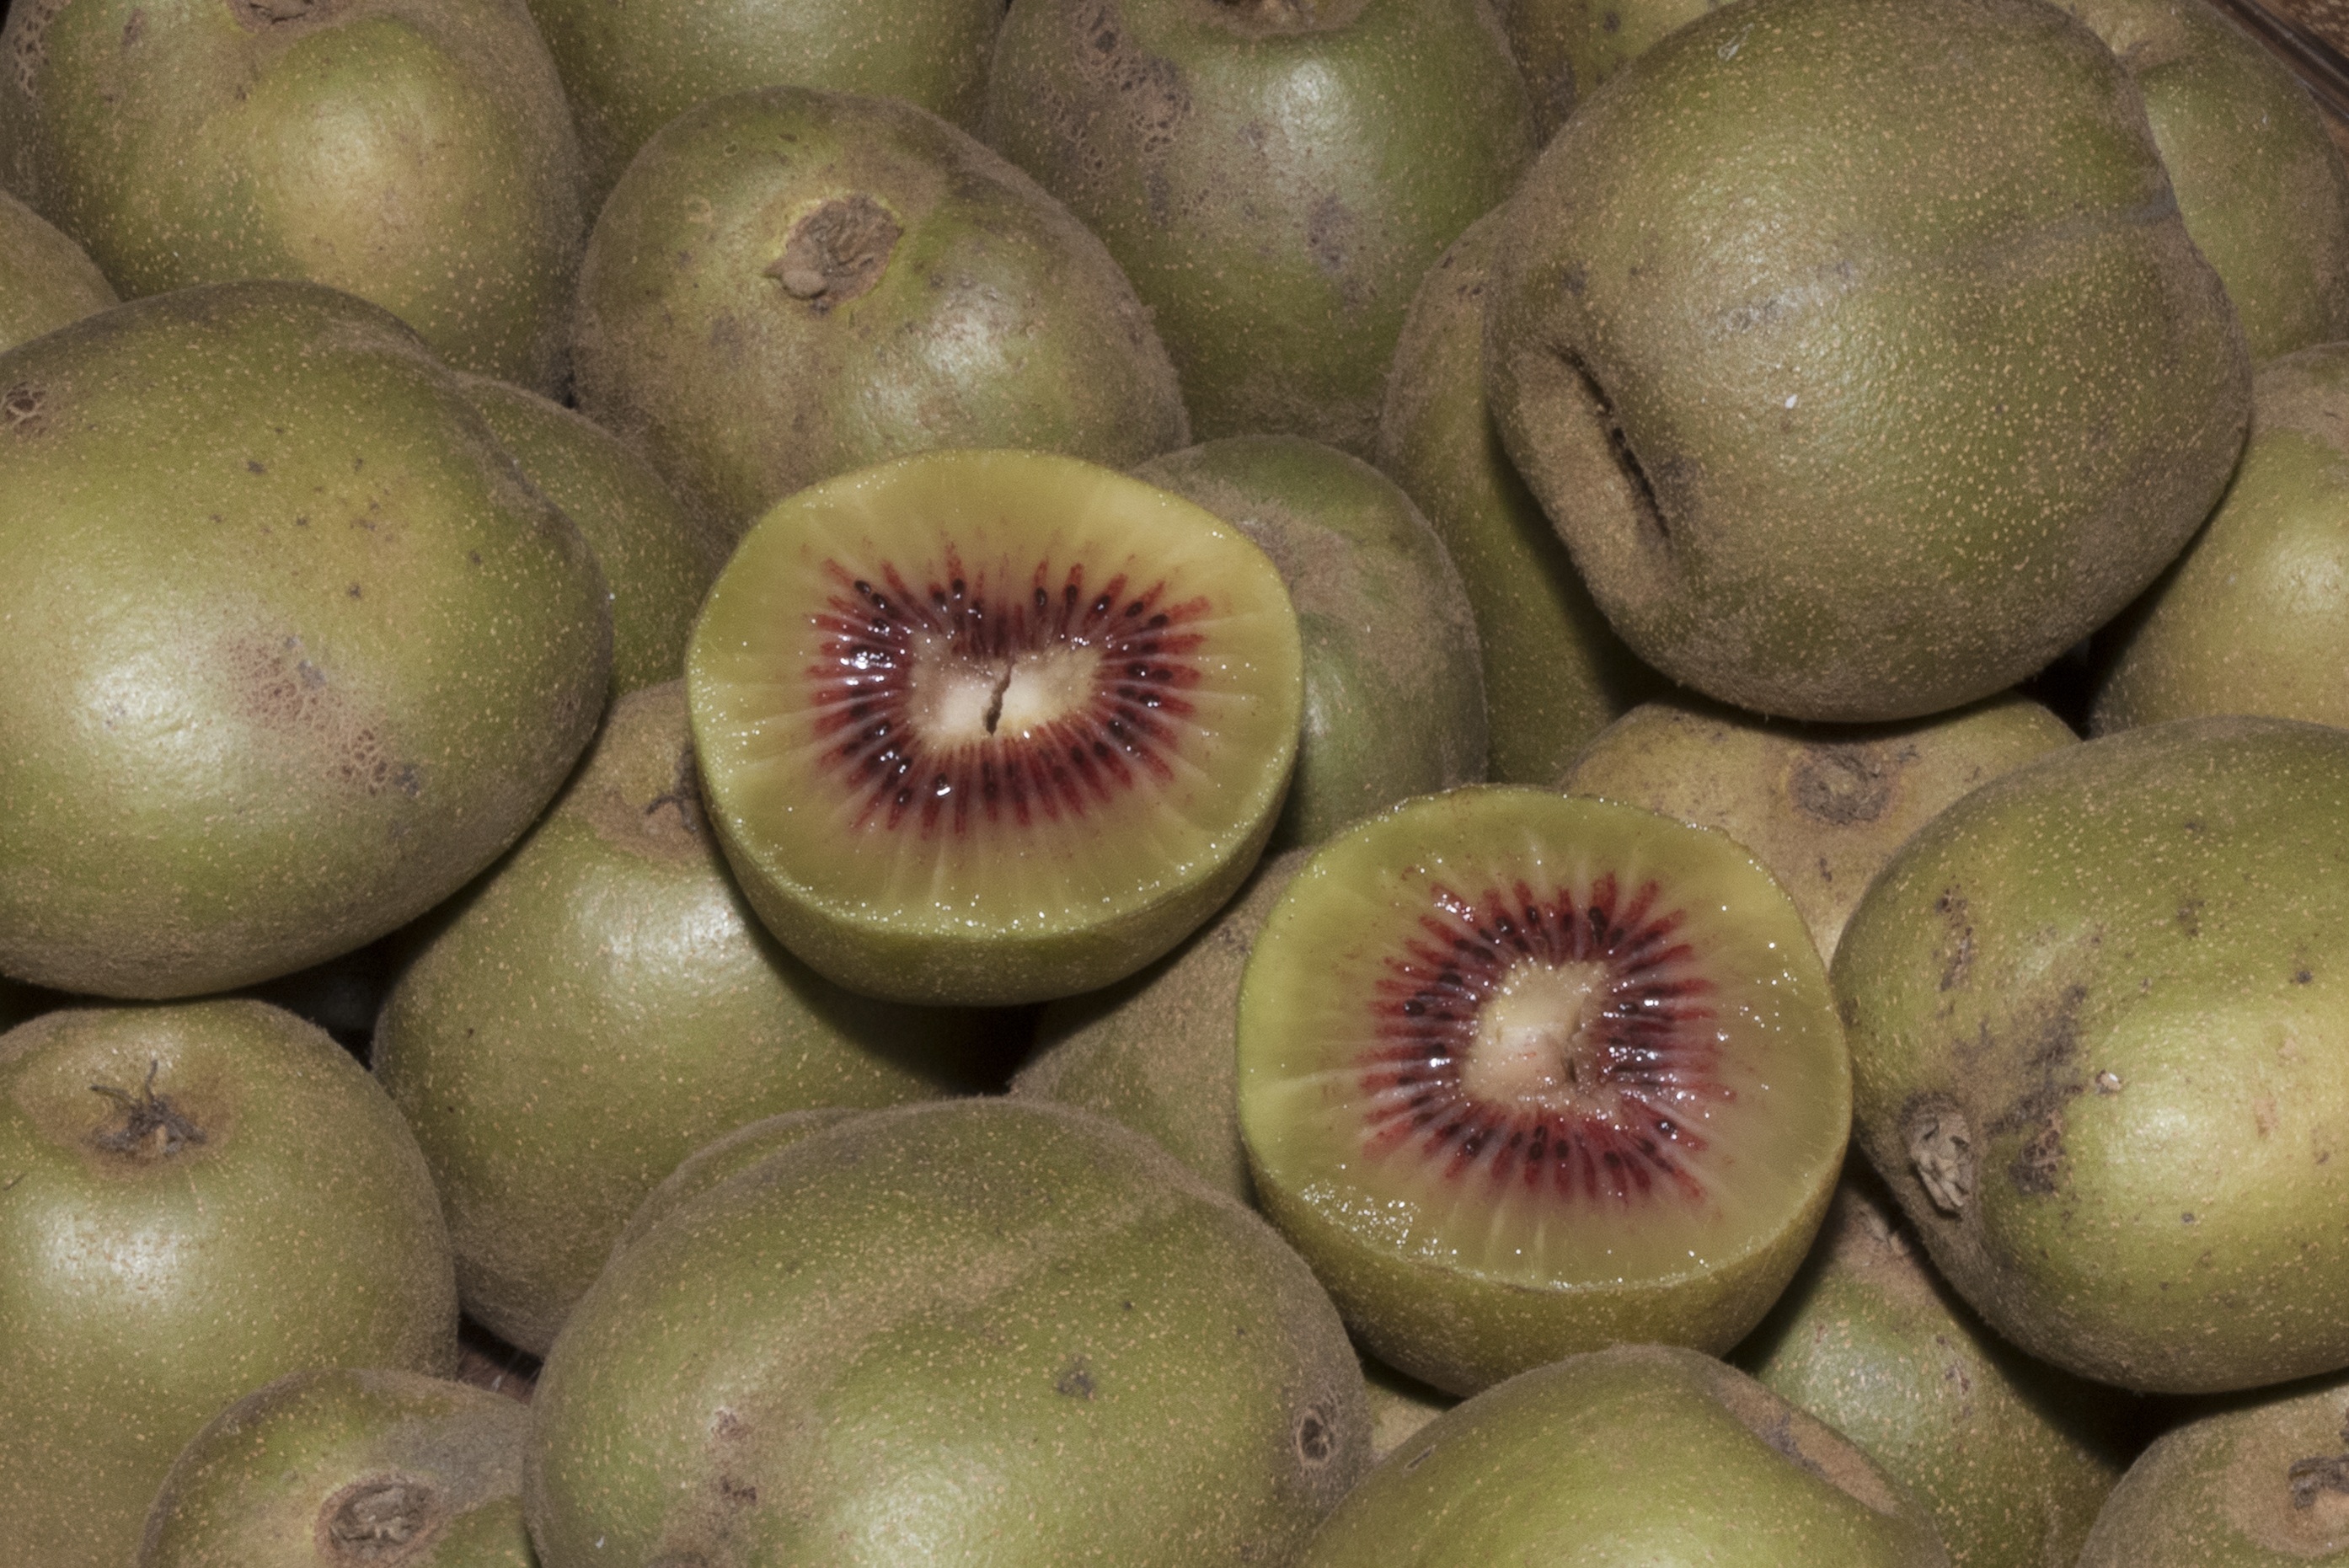
plant, fruit, food, red, produce, fresh, colorful, juicy, healthy, delicious, freshness, fruit tree, rare, kiwi fruit, organic, flowering plant, land plant, kiwifruit